Östergötland

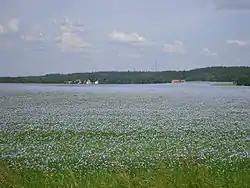
Typical Östgöta plains

From west to east, in the middle parts, extends the Östgöta Plain ("Östgötaslätten"). It is largely agricultural. In the southern part of the province, the terrain becomes marked by the south Swedish highlands, with hills and countless lakes. The northern parts are also hilly, and are otherwise dominated by forests.